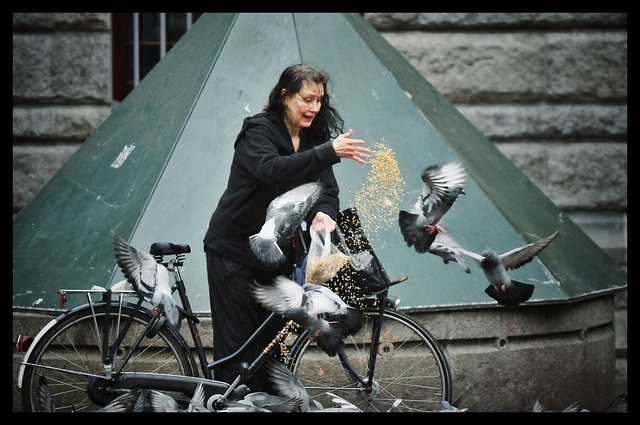
A woman in black jacket with pigeons and a bicycle.
a person feeding birds near a bike
A woman is throwing out bird seed to the pigeon
The bicyclist is feeding the birds on the street.
a woman throws some feed to some birds